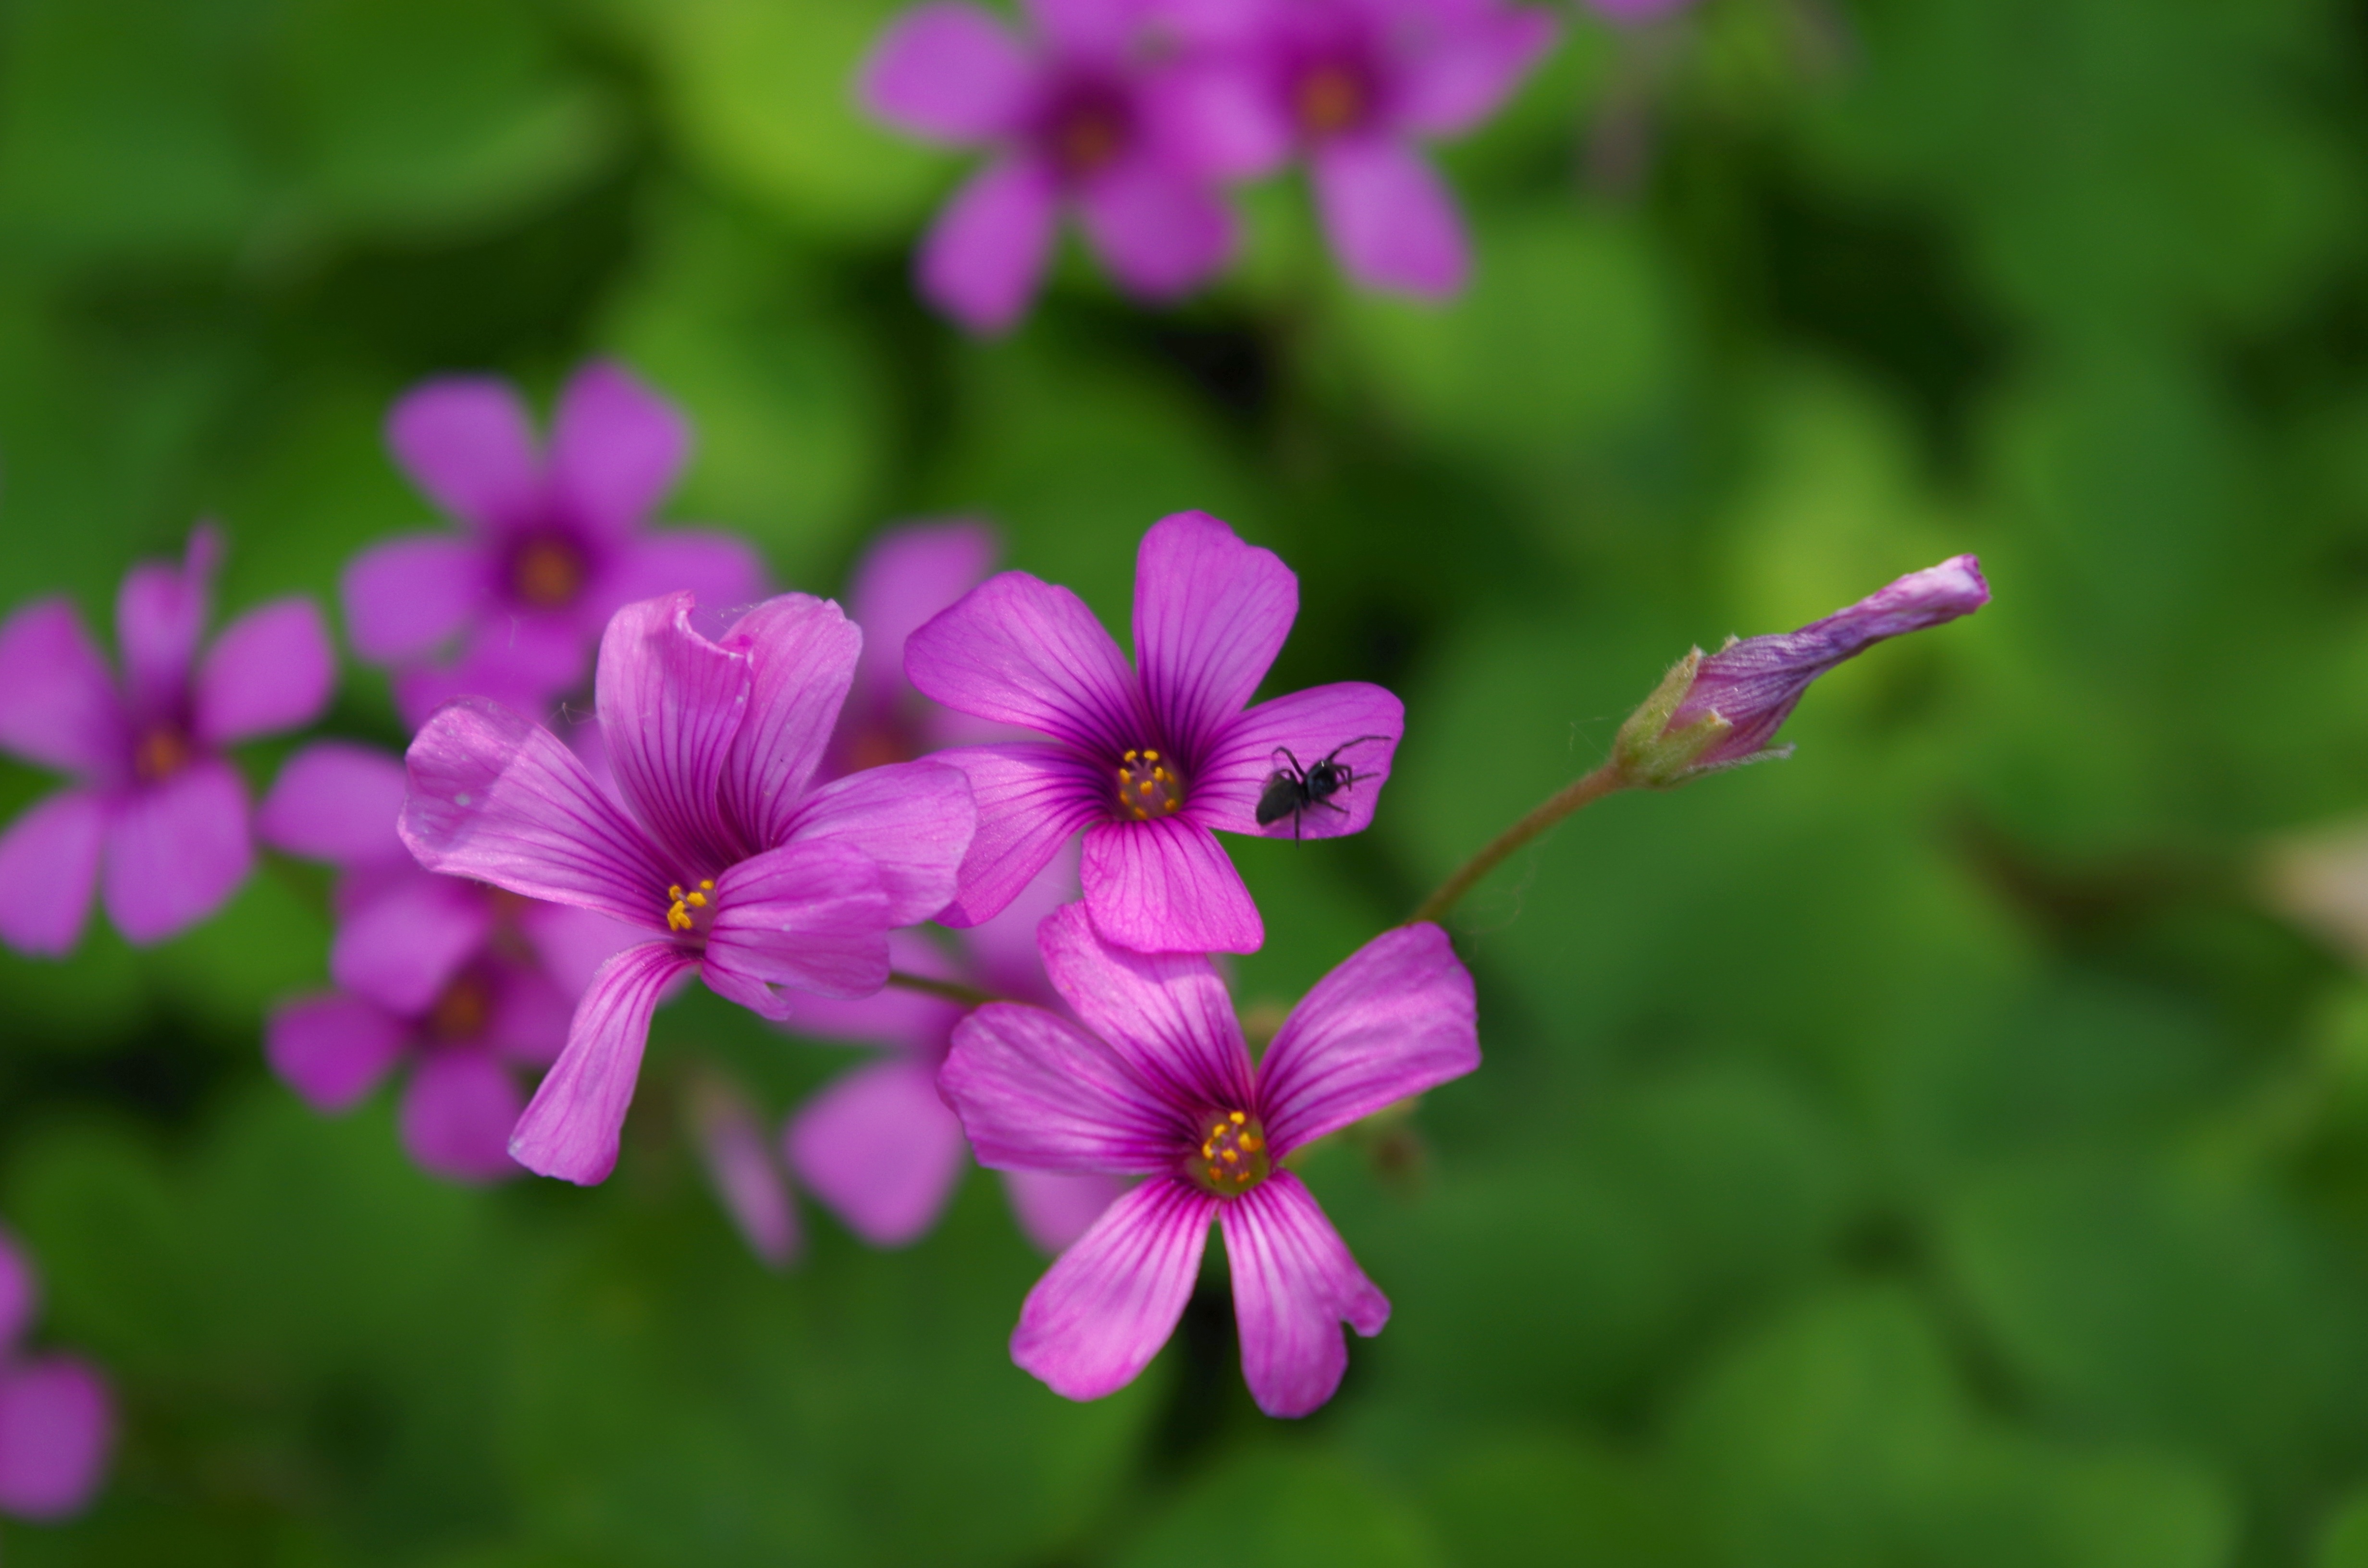
nature, blossom, plant, leaf, flower, petal, green, macro, scenery, botany, flora, clover, wildflower, spider, wallpaper, beautiful, macro photography, flowering plant, annual plant, land plant, dame's rocket, close range